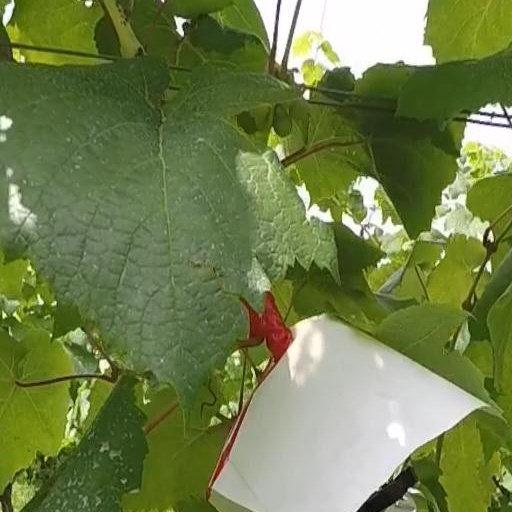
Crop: grape